Formula Masters China

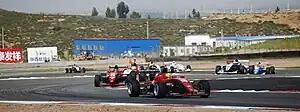
Formula Pilota China racing at Ordos International Circuit.

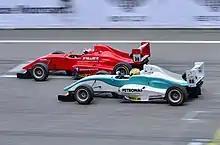
Racing in Shanghai in 2013.

Formula Masters China, FMCS (previously known as Formula Pilota China), was a single-seater racing series based in Asia. The series was created in 2011 after the success of the Formula Abarth championship that was created a year before.